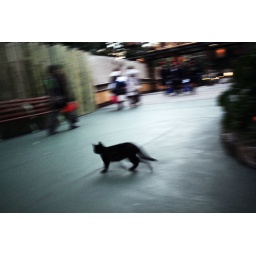
black cat in Disneyland